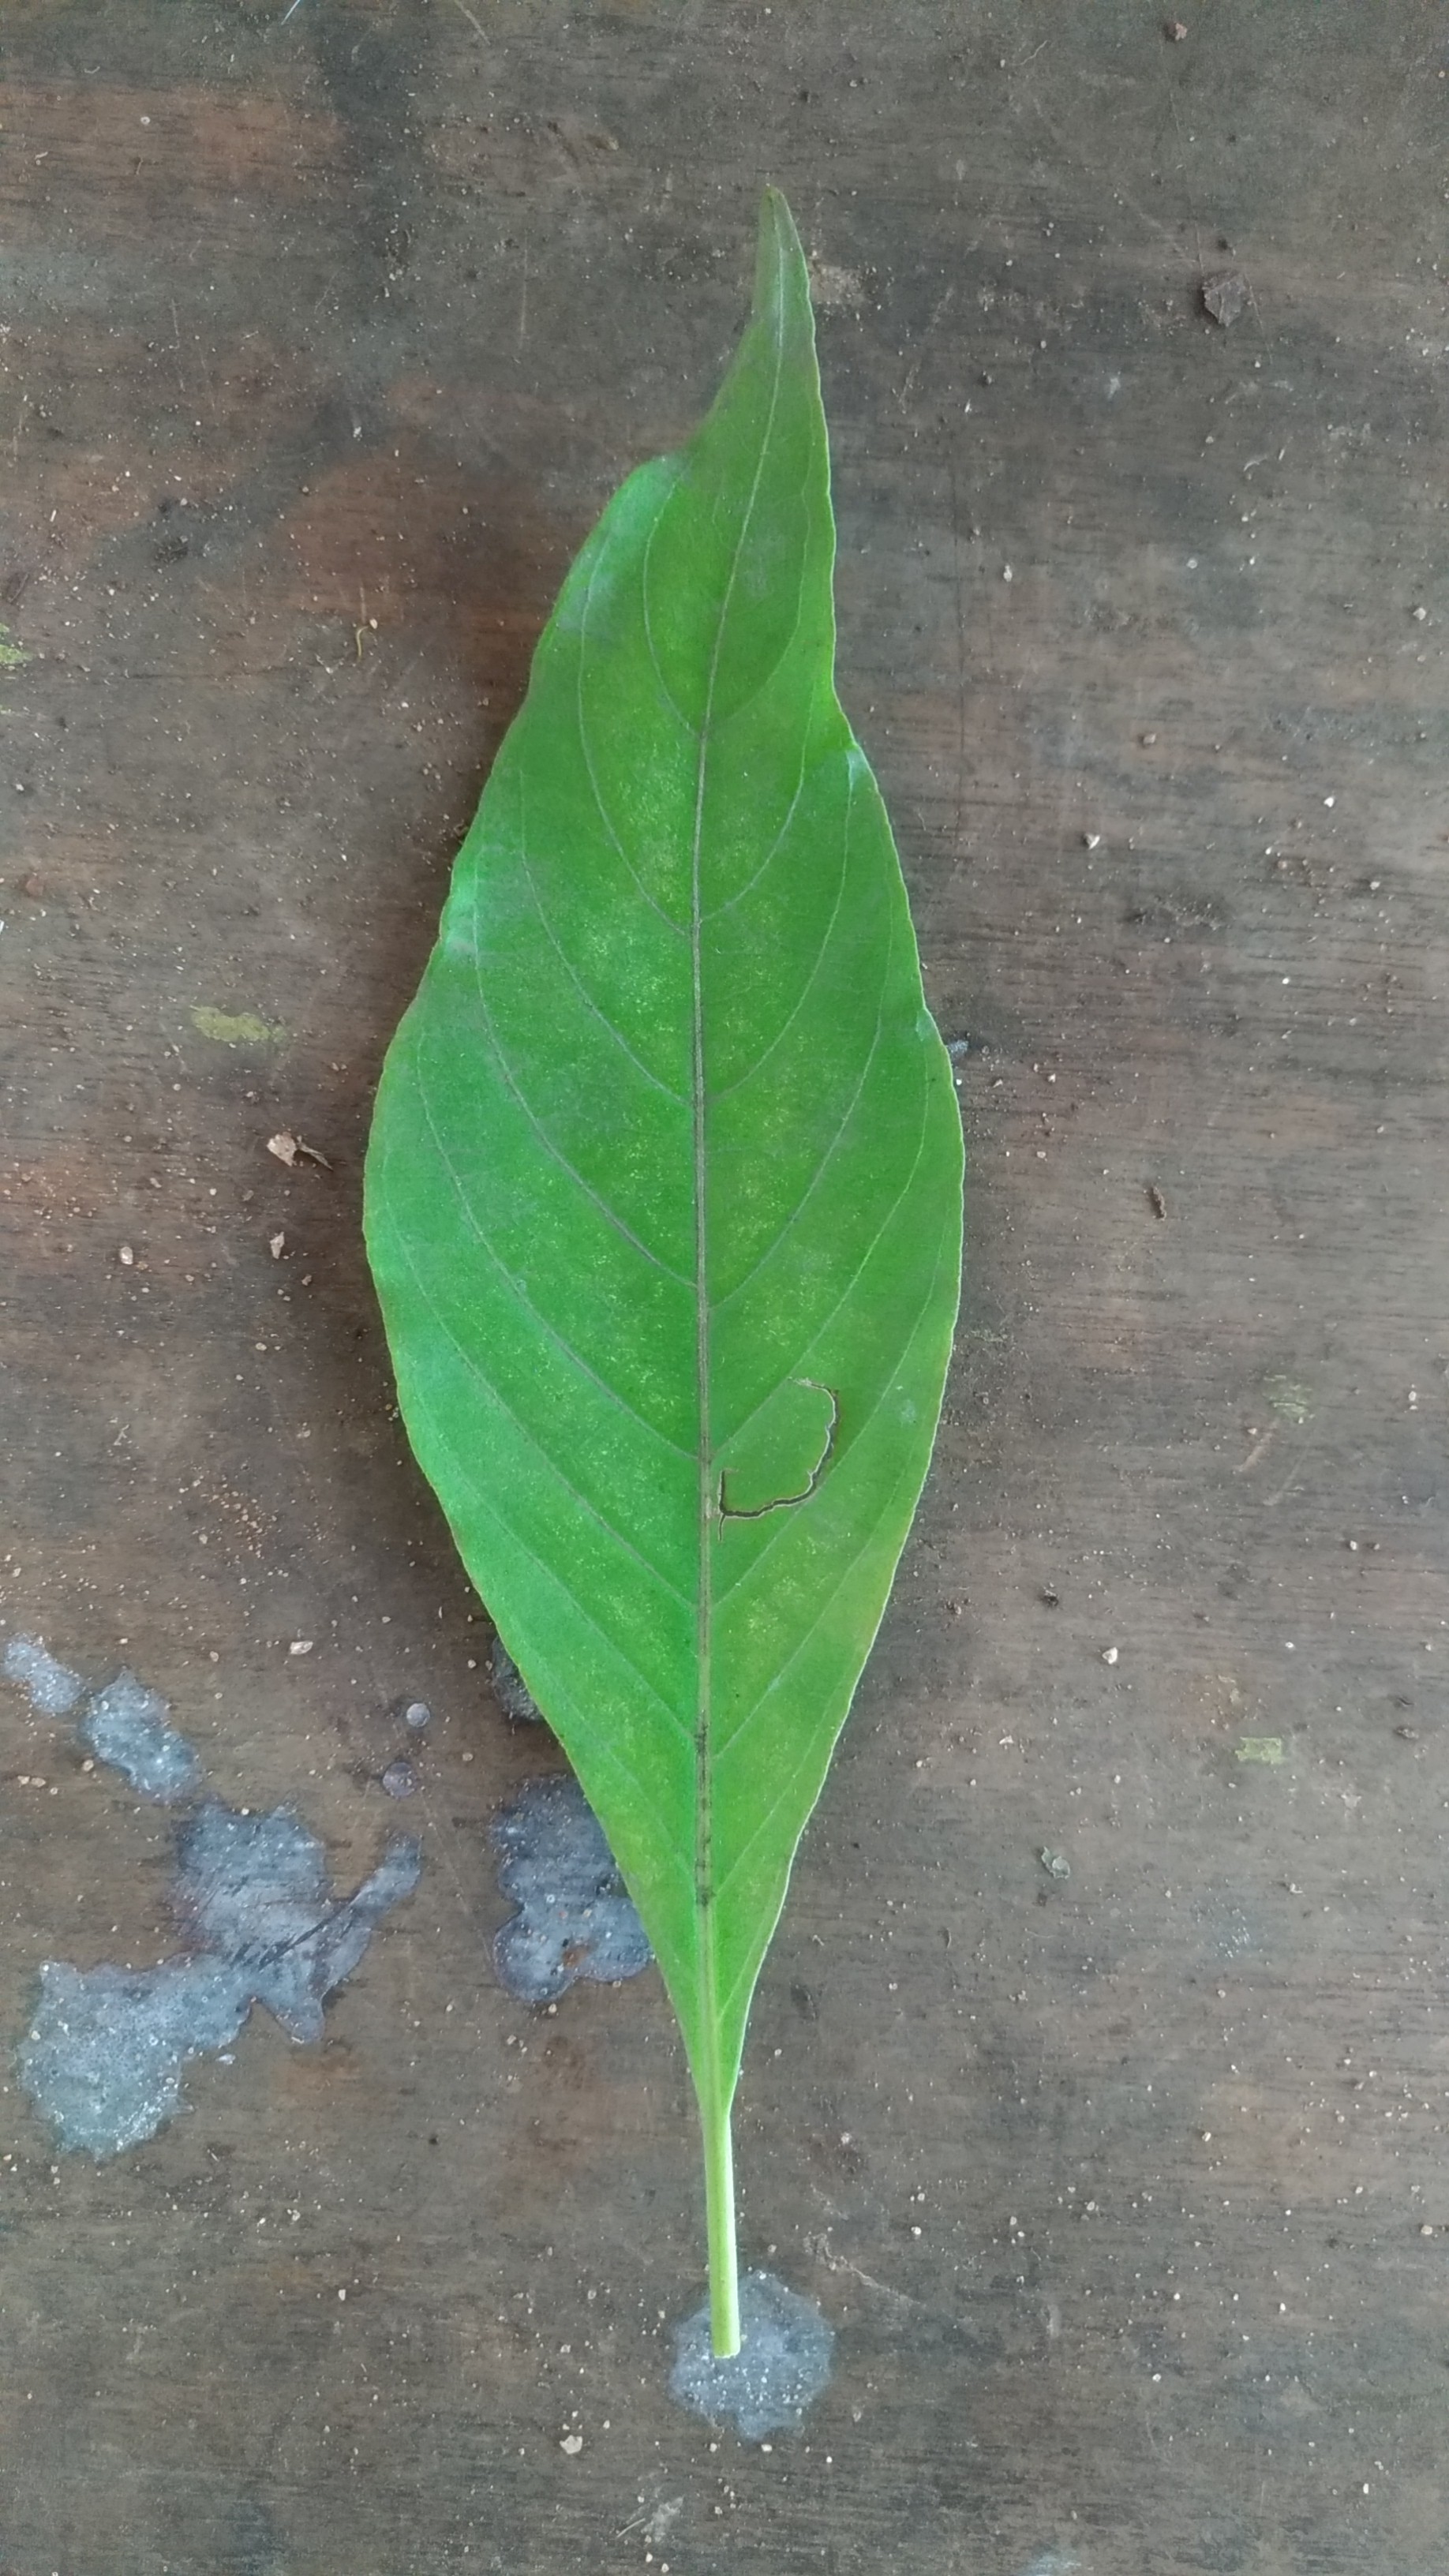
Plant: Malabar_Nut